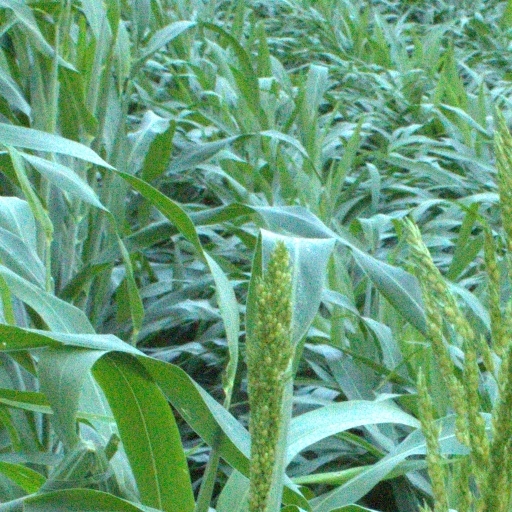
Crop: sorghum